History of golf

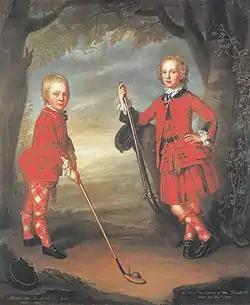
"The MacDonald boys playing golf" by 18th-century portrait painter Jeremiah Davison

The origins of golf are unclear and much debated. However, it is generally accepted that modern golf developed in Scotland from the Middle Ages onwards. The game did not find international popularity until the late 19th century, when it spread into the rest of the United Kingdom and then to the British Empire and the United States.